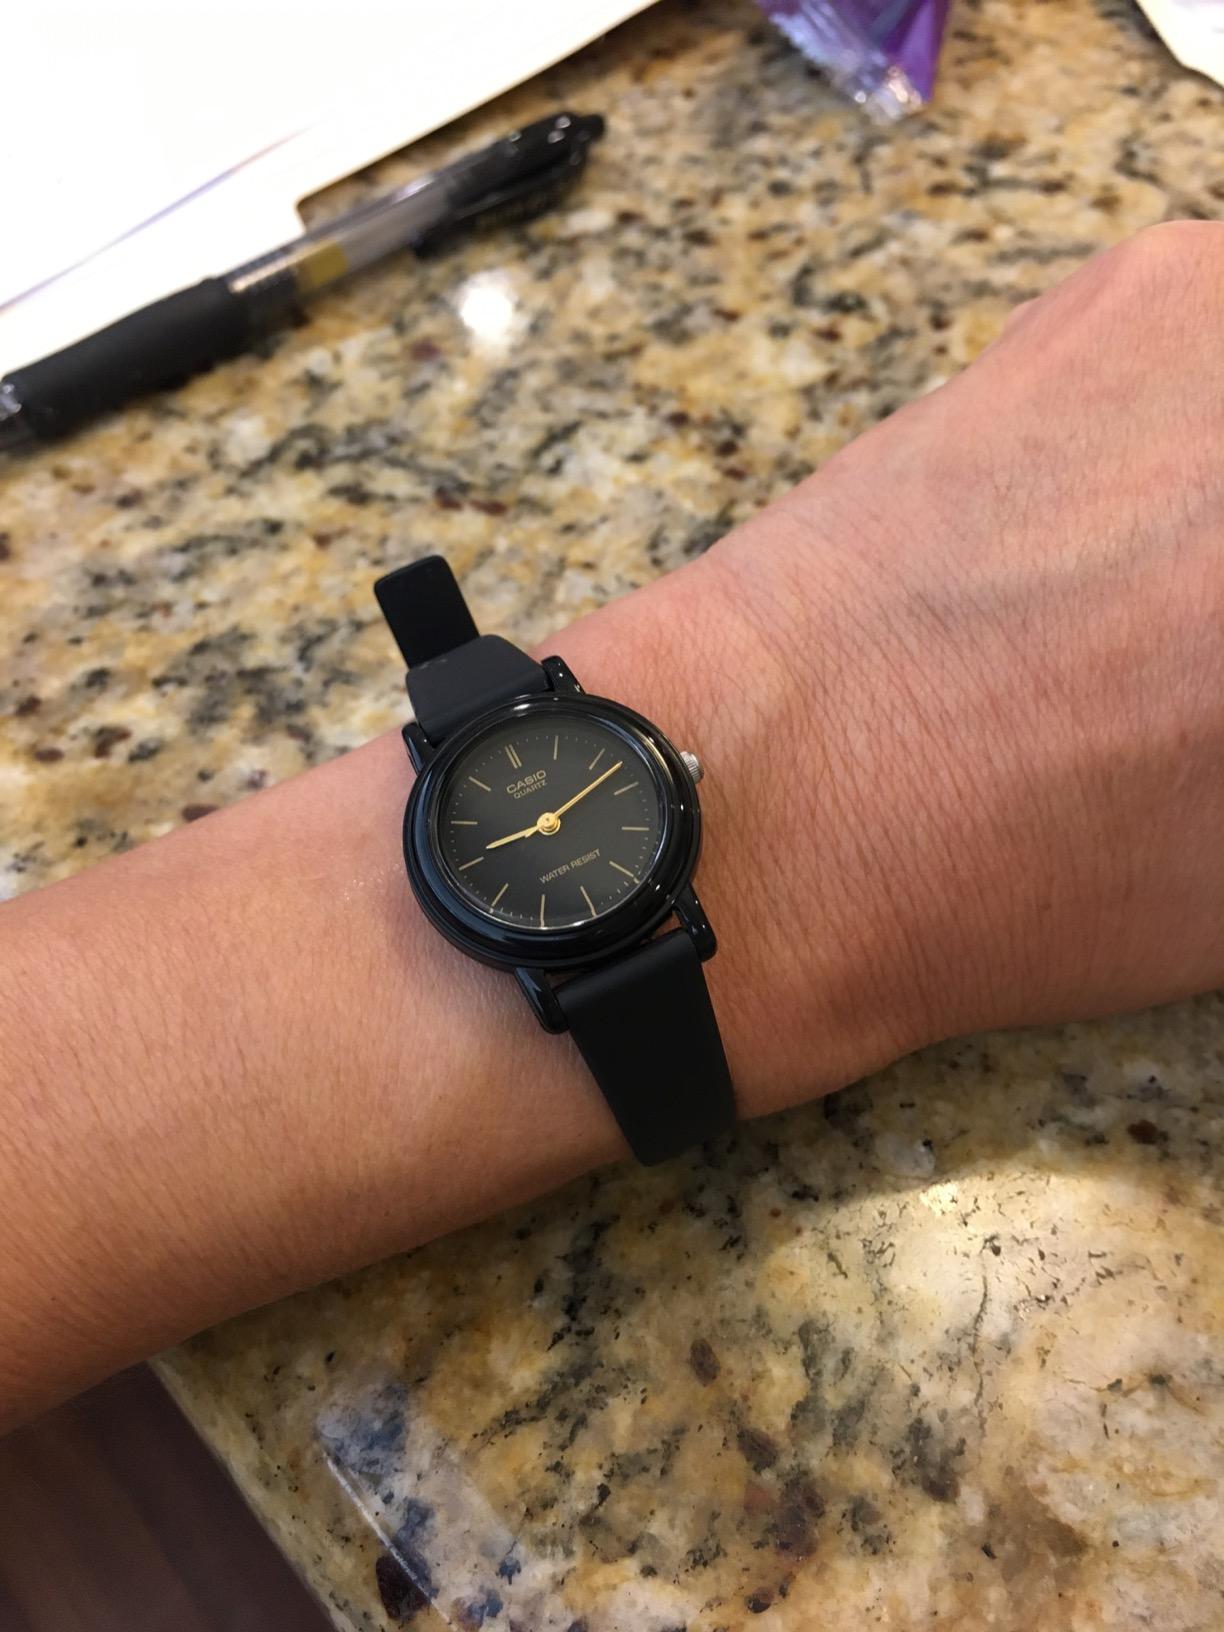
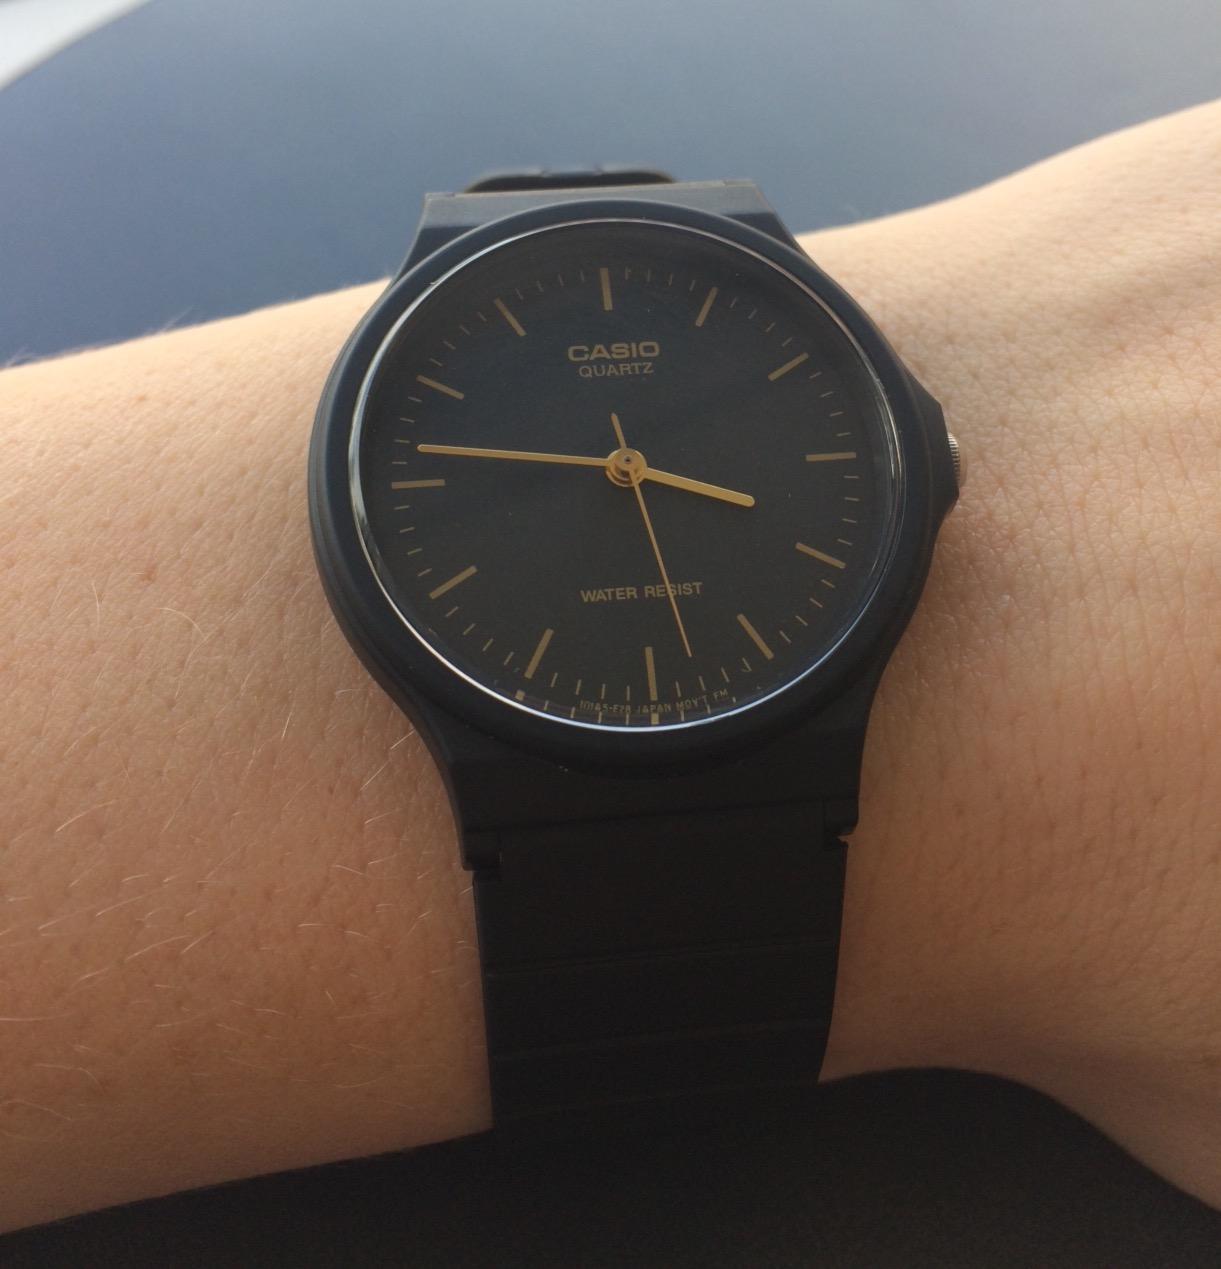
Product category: accessories_watch
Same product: no